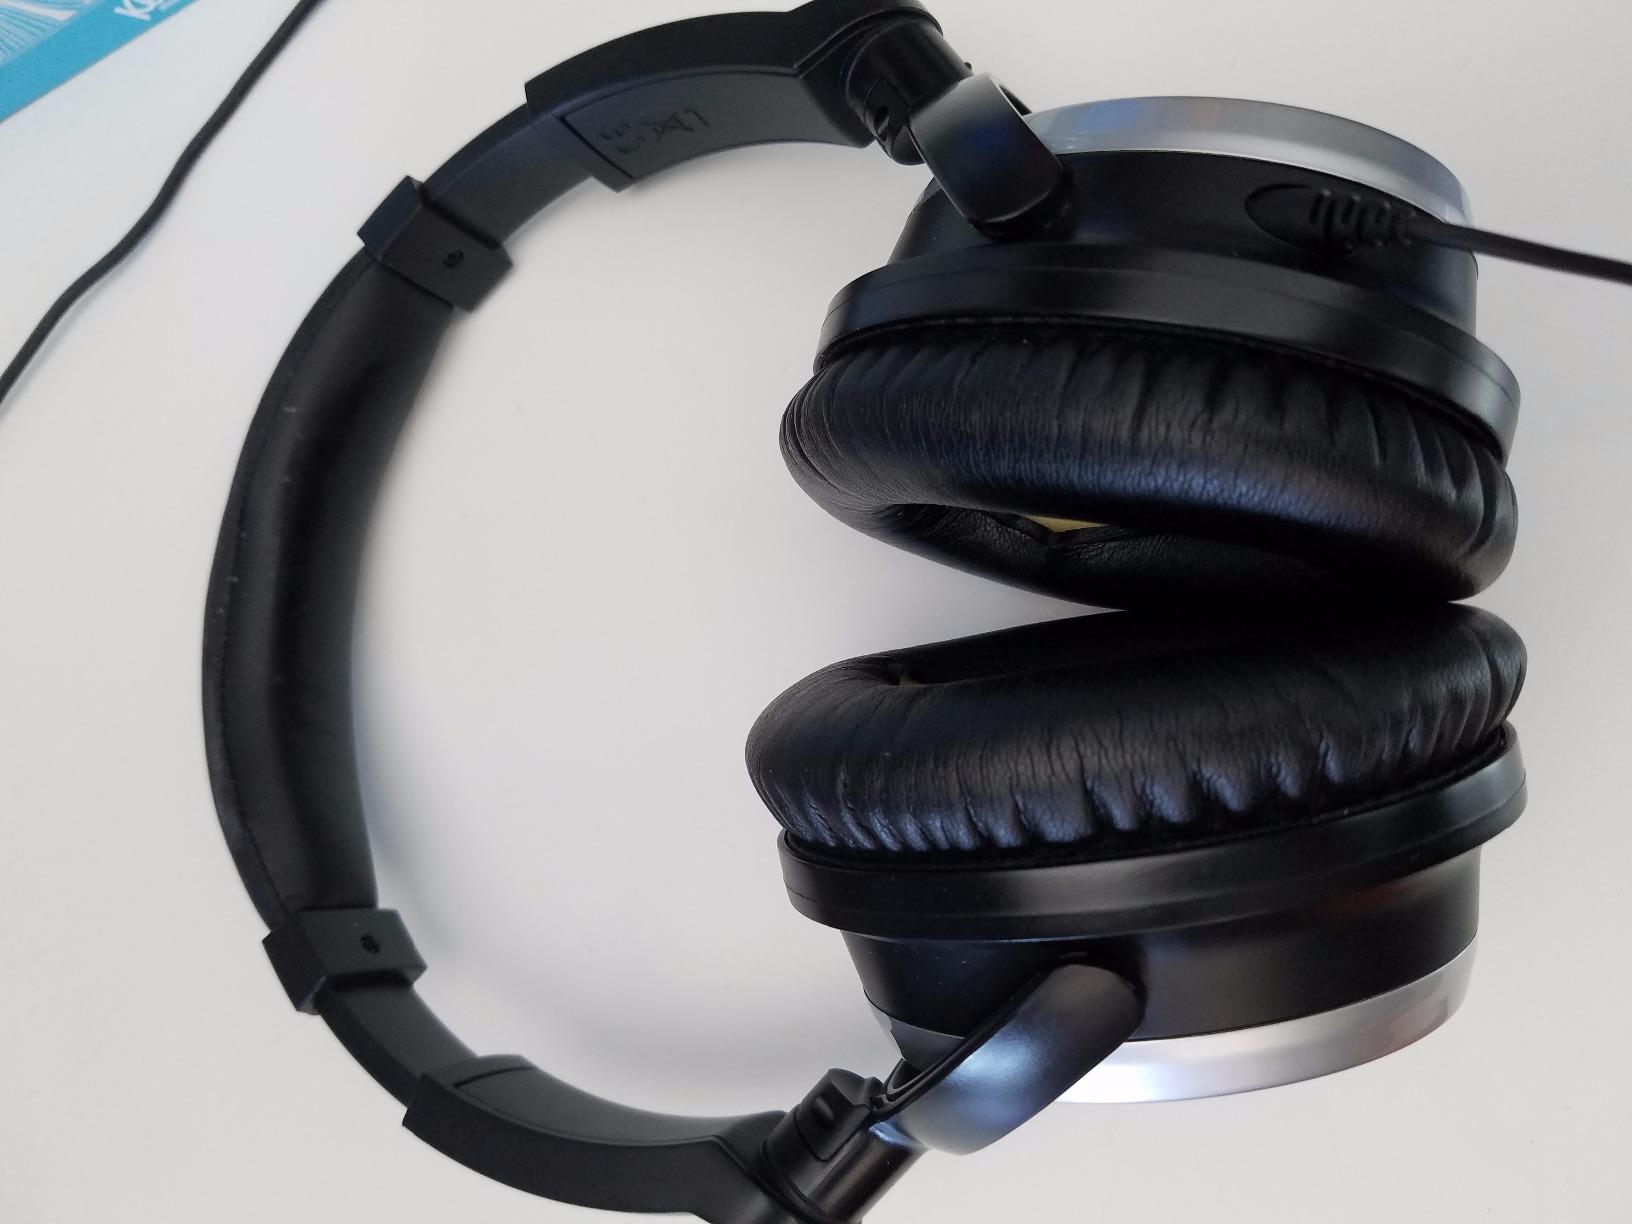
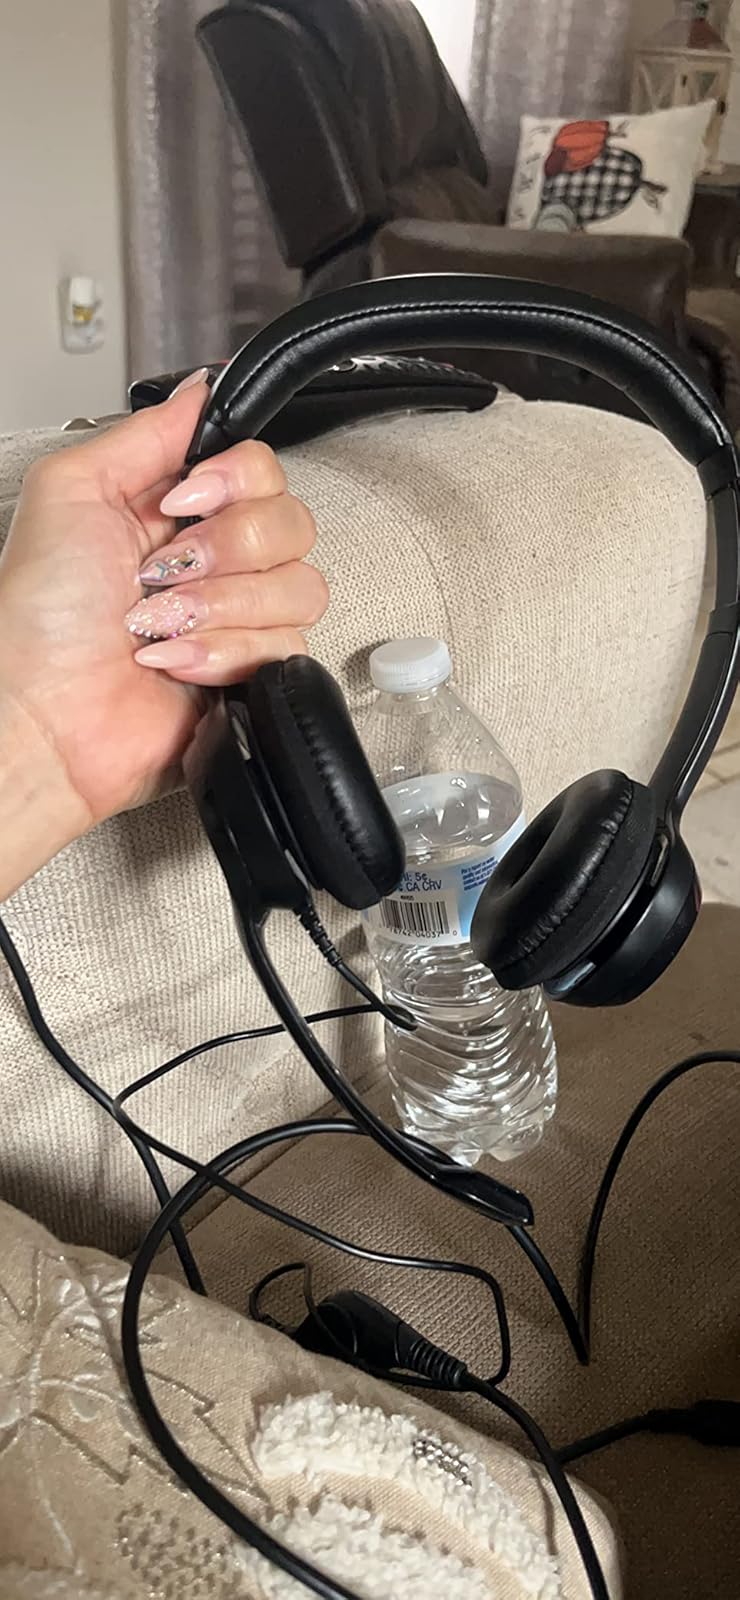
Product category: headphones
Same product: no